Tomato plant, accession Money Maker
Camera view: tilt-top (135 deg); turntable rotation: 0 degrees
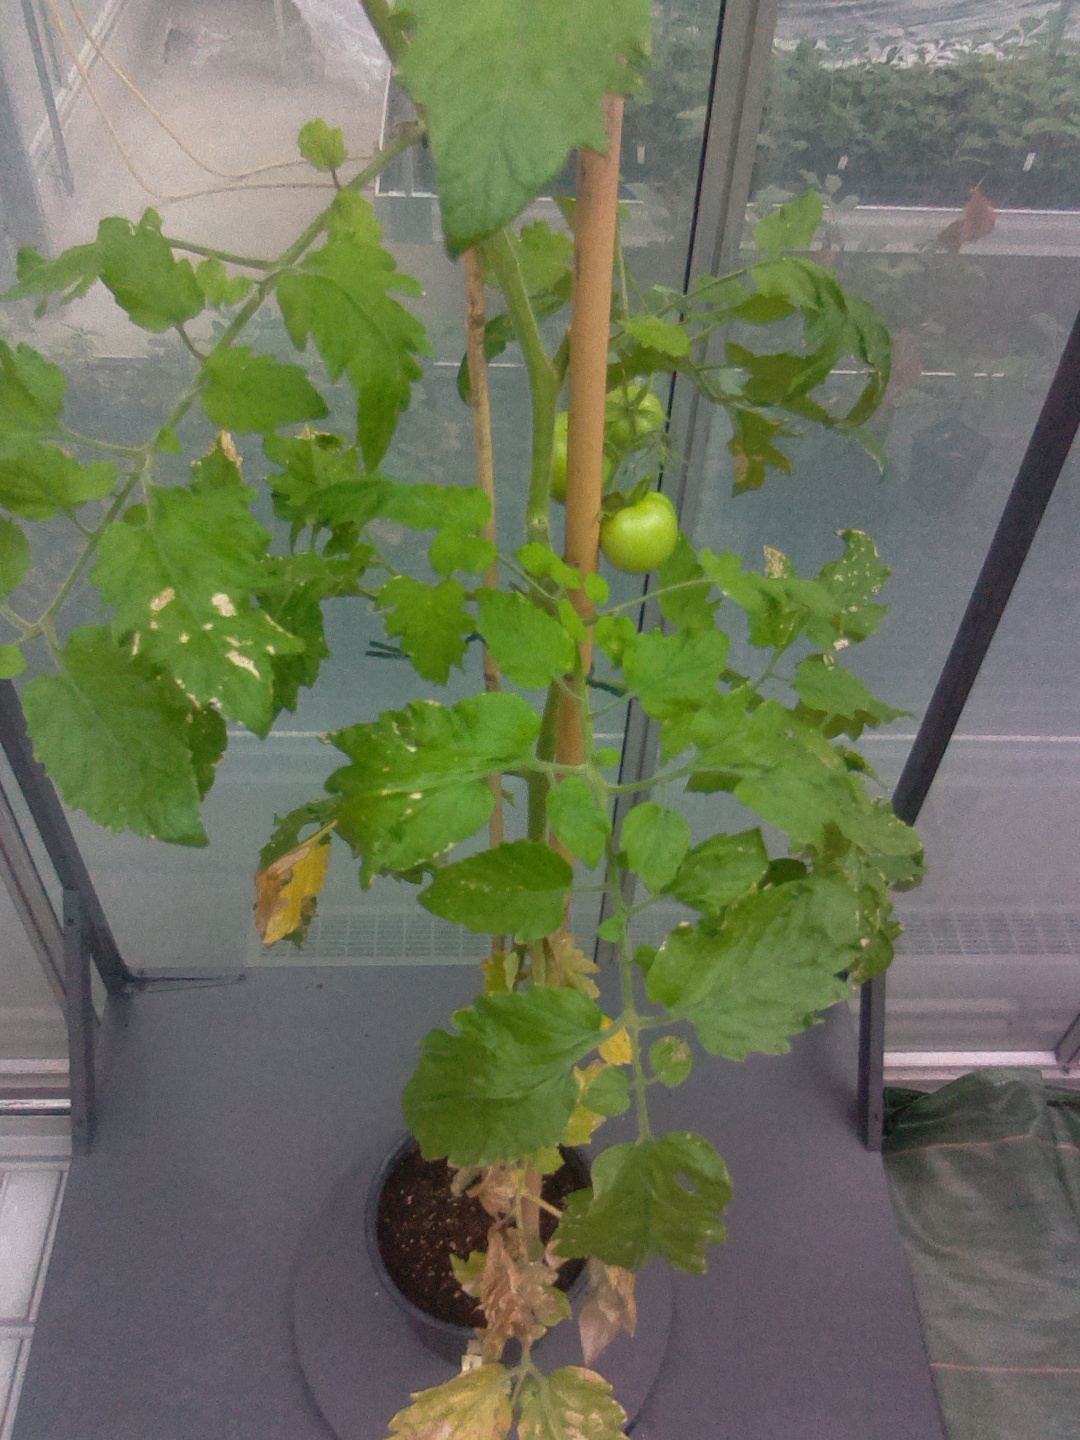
BBCH growth stage 76: 60%-70% of final fruit size